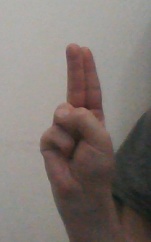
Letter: taa